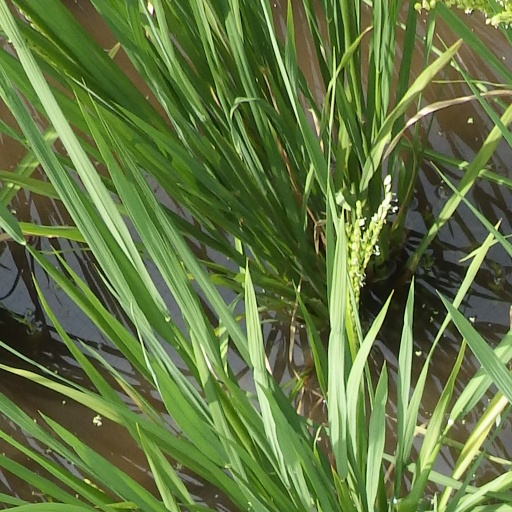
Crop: rice